Jeep Wrangler (JK)

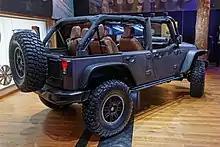
The Wrangler Unlimited was the only American four-door convertible in production before the new Ford Bronco came out in July 2021.

The JK series 2007 Wrangler Unlimited was unveiled at the New York Auto Show on April 12, 2006. It is stretched even more than the TJ model, and featured four doors. This change made it the last-remaining 2-door SUV in North America to gain a four-door option and made it the only four door convertible in production. A full 20.6 inches (523 mm) was added to the JK Wrangler's 95.4-inch (2423 mm) wheelbase. It hit the production line in August 2006 and was priced near $21,000.